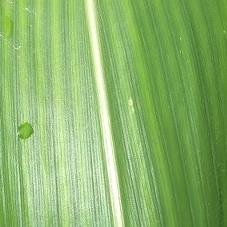
Crop: Maize
Condition: stripe-d